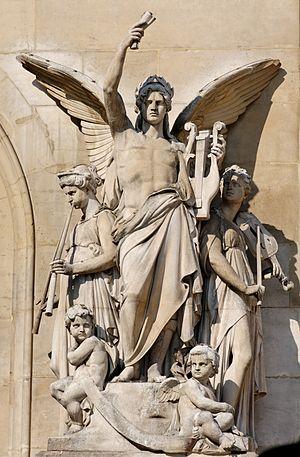
Musique instrumentale d'Eugène Guillaume (1822–1905). Marbre, avant-corps gauche de la façade du Palais Garnier à Paris.
Jean Baptiste Claude Eugène Guillaume, né à Montbard le 4 juillet 1822 et mort à Rome le 1ᵉʳ mars 1905, est un sculpteur, professeur et critique d'art français.
La Danse est un groupe en haut-relief en pierre réalisé par Jean-Baptiste Carpeaux en 1869 dans le cadre d'une commande de quatre œuvres destinées à orner la façade de l'opéra Garnier à Paris.
La sculpture française du XIXᵉ siècle représente la production sculpturale et statuaire en France entre 1801 et 1901. Elle est caractérisée par la diversité des courants et des styles, allant du néo-classicisme du début du siècle, à l'Art nouveau et au modernisme de la fin du siècle.